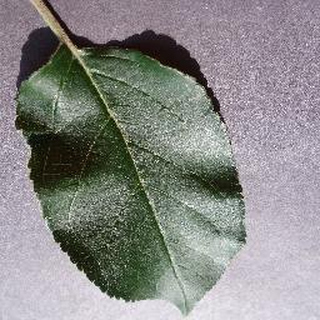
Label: healthy_apple